The Road Not Taken (Fringe)

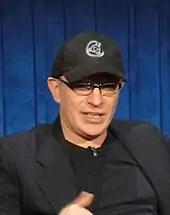
Akiva Goldsman wrote the story on which this episode is based.

The episode's teleplay was co-written by supervising producer J.R. Orci and executive producer Jeff Pinkner, based on a story by Akiva Goldsman. Producer Frederick E. O. Toye served as director. Goldsman had joined the series halfway through the season by writing and directing the mythology-riddled episode "Bad Dreams", and was instrumental in convincing the showrunners to depict more "Fringe" mythology earlier than planned, most notably with the depiction of parallel universes. The title of "The Road Not Taken" is based on the Robert Frost poem of the same name.